J. B. Dollison

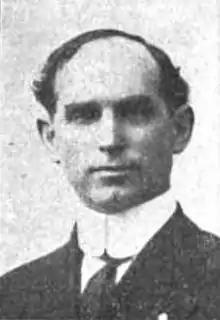
Dollison, circa 1914

John Bruce Dollison was a newspaper editor and politician from Logan, Ohio, United States.